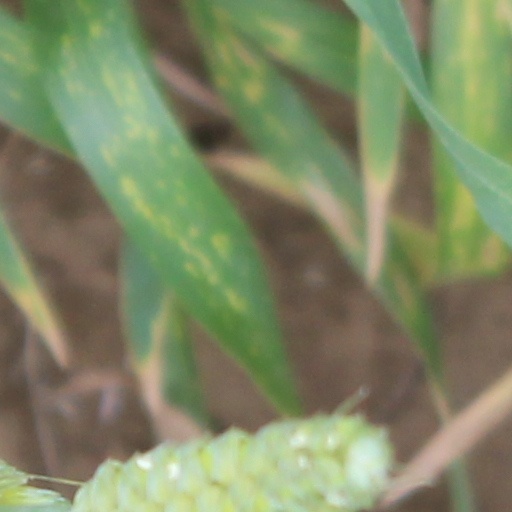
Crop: wheat